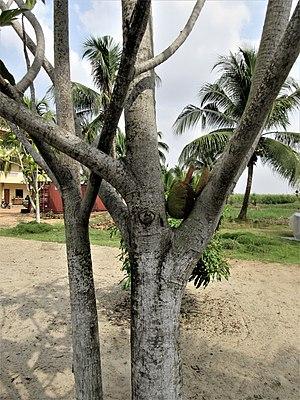
Vue partielle sans les feuillage de l'arbre à pain ou arbre de bèlèfoutou en langue locale au Bénin
L'arbre à pain est un arbre de la famille des Moracées, originaire d'Océanie, domestiqué dans cette région pour son fruit comestible et aujourd'hui largement répandu sous les tropiques. C’est une espèce proche du jacquier, Artocarpus heterophyllus.